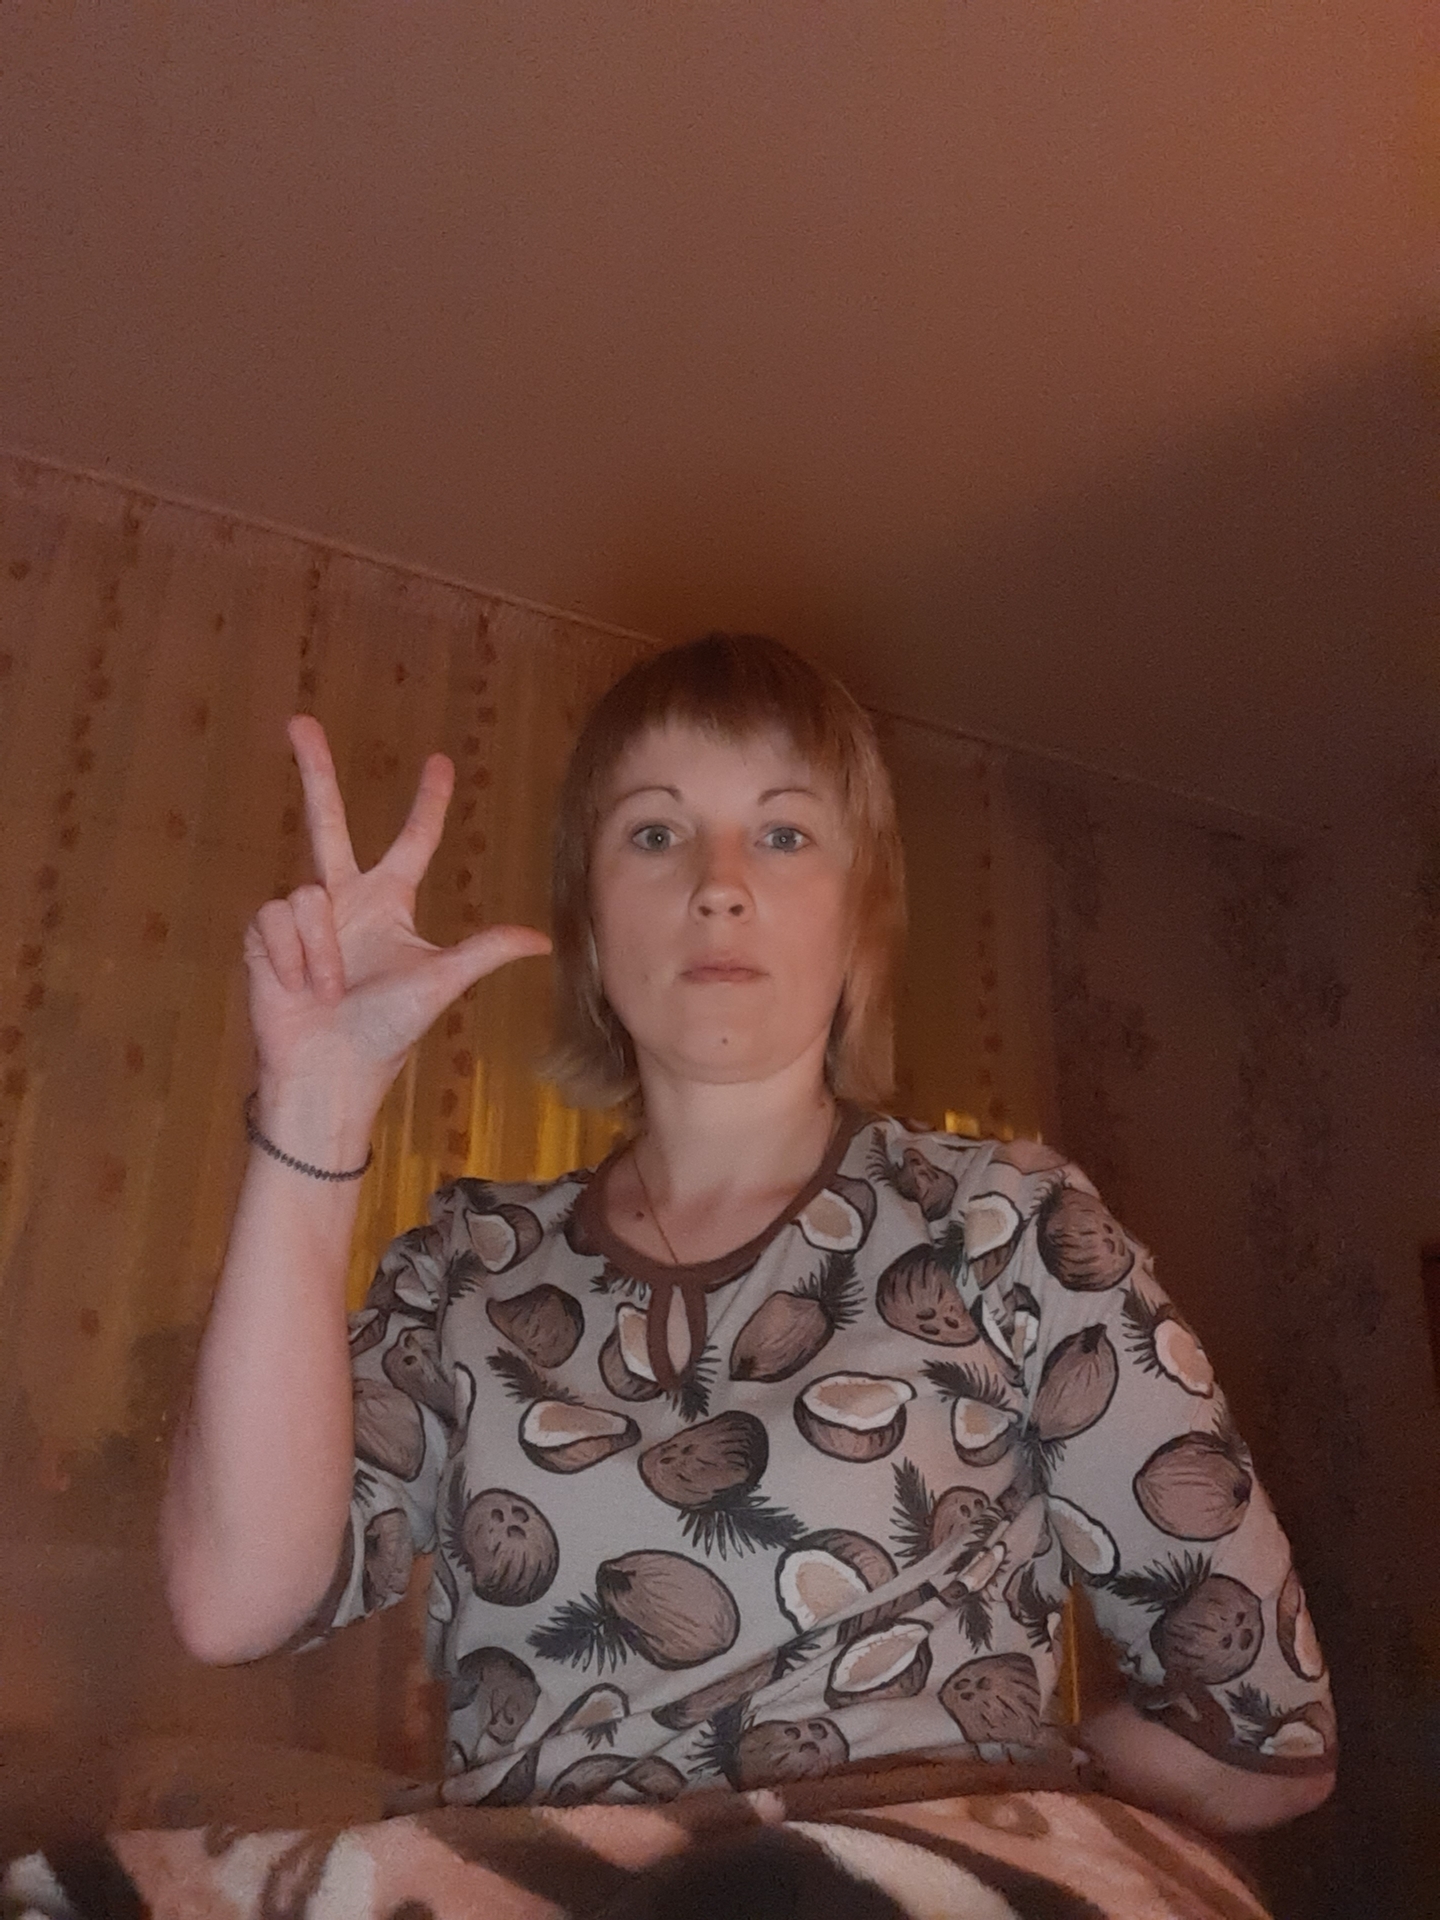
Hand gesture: three2